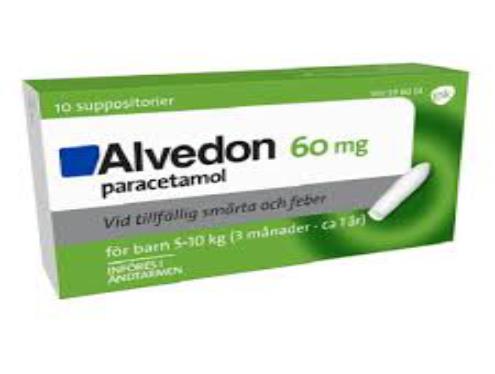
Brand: alvedon
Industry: Medical